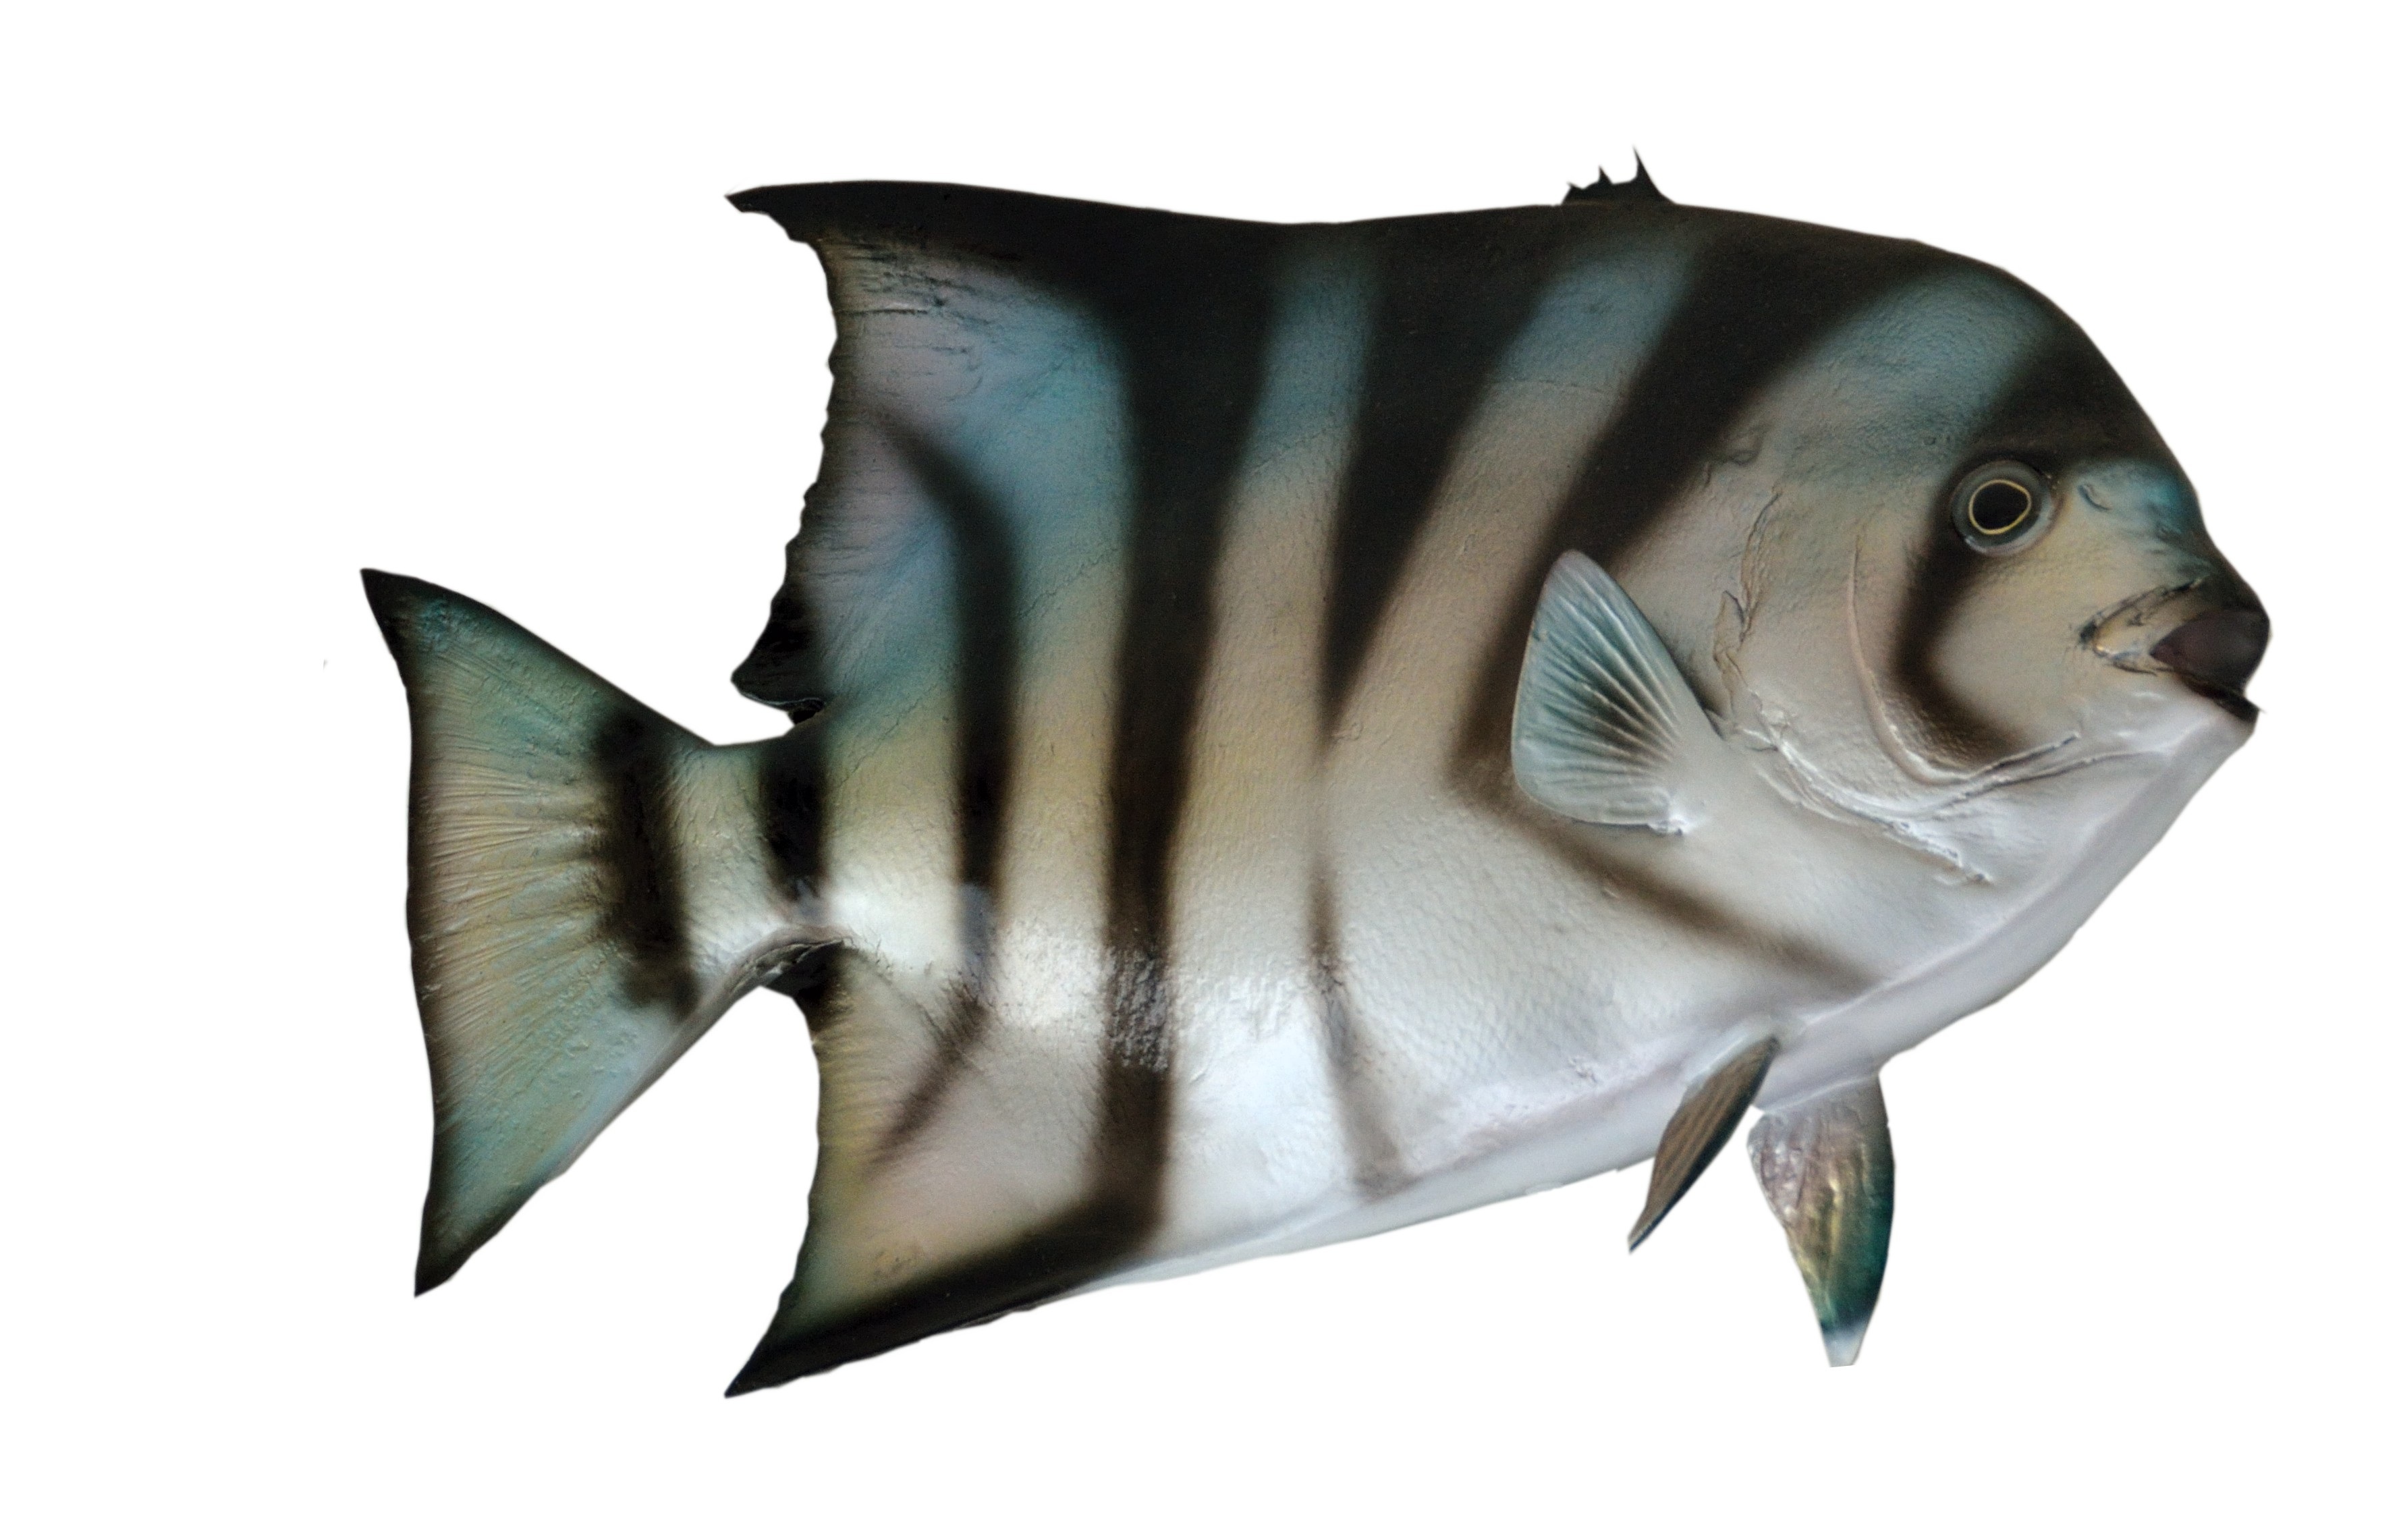
sea, nature, ocean, sport, animal, wildlife, fishing, america, dried, fish, dead, mouth, fin, illustration, eye, head, mount, stuffed, vertebrate, teeth, replica, catch, trophy, taxidermy, mounted, spade fish